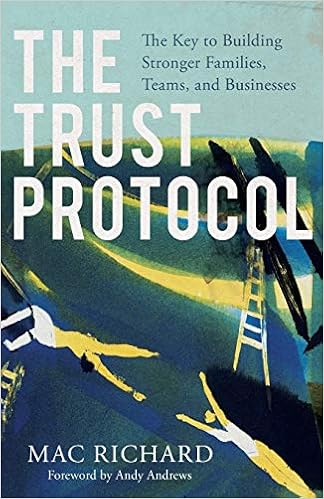
Trust Protocol: The Key to Building Stronger Families, Teams, and Businesses
Category: Books
From the Back Cover Trust is the glue that binds people together --from our families and friendships to our companies and communities. But trust is a fragile gift that can be abused, broken, and exploited with devastating consequences. In The Trust Protocol , Mac Richard shows you how to· process the pain of betrayal· prioritize relationships and work· discern whom to trust · decide when and how to move on· deploy trust in even the harshest environments · develop active integrity The Trust Protocol provides a clear path not just to manage these tensions but to embrace them in order to experience the genuine connectedness and effectiveness we're created for--in all areas of life."Trust is the great foundation on which we build our families, workplaces, churches, friendships, and neighborhoods--that raw commitment to trust another person. It's a daring, scary reality. In The Trust Protocol , Mac invites us to live into this reality--not ignoring brokenness and betrayal but rather leaning into the strength of trust no matter the risk. Because the reward of deep trust is a wholly improved life."-- Mark Batterson , New York Times bestselling author of The Circle Maker and lead pastor of National Community Church"In The Trust Protocol , Mac explains clearly how powerful we really are when we align our walk and our talk and how to use that power to make the world a better place."-- Rich Froning Jr. , four-time individual and two-time Affiliate Cup CrossFit Games champion"The kind of wisdom contained in The Trust Protocol doesn't come the easy way. In his new book, Mac shares from his valuable life experience how to not only earn trust but also keep it."-- Steven Furtick , pastor, Elevation Church, and New York Times bestselling author"The more trust we have, the more influence we have, and this book teaches us a process for building the single greatest human trait we can possibly develop--being trustworthy."-- Buzz Williams , head coach, Virginia Tech men's basketball Mac Richard is the founding pastor of Lake Hills Church in Austin, Texas. He and his wife, Julie, launched Lake Hills with a passion to redefine church for the city of Austin and beyond. About the Author Mac Richard is the founding pastor of Lake Hills Church in Austin, Texas. He and his wife, Julie, launched Lake Hills with a passion to redefine church for the city of Austin and beyond. Mac and Julie have two college-age kids, love any time they get to see them, and are thoroughly enjoying the empty nest years.
Features: Trust makes everything better. It's the glue that binds people together. From our families and friendships to our companies and communities, we know that trust is the fuel that drives long-term success and impact. But we also know what betrayal feels like. We know that trust is a fragile, vulnerable gift that can be abused, broken, and exploited with devastating consequences.  In | The Trust Protocol | , Mac Richard challenges conventional wisdom with biblical insights, humor, and passion as he explains how to· process the pain of betrayal· prioritize relationships and work· discern who to trust · decide when and how to move on· deploy trust in even the harshest environments · develop active integrity | The Trust Protocol | provides a clear path not just to manage these tensions but to embrace them in order to experience the genuine connectedness and effectiveness we're created for.